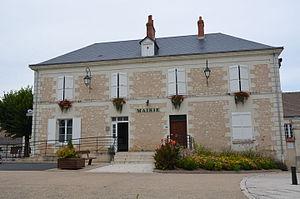
Mairie de Bossay-sur-Claise.
Bossay-sur-Claise est une commune française du département d'Indre-et-Loire, en région Centre-Val de Loire.